Lou Spence

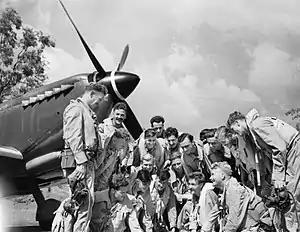
Group of men in flying suits talking in front of a single-engined aircraft

Returning to Australia in September 1942, Spence was posted as an instructor to No. 2 Operational Training Unit in Mildura, Victoria. The unit operated several types of aircraft including Kittyhawks, CAC Boomerangs and Supermarine Spitfires. Spence was promoted to acting squadron leader on 1 February 1944 and assumed command of No. 452 Squadron two days later. Based near Darwin, Northern Territory, No. 452 Squadron was one of three Spitfire squadrons comprising No. 1 (Fighter) Wing, whose role was to defend North-Western Area from Japanese air attack. On 8 March, No. 452 Squadron was urgently dispatched to the vicinity of Perth, Western Australia, in response to concerns that a Japanese naval force would raid the area, but it proved abortive; no attack ensued, and the squadrons were directed to return to Darwin on 20 March. The journey to Perth had taken No. 452 Squadron through bad weather, and Spence was mentioned in despatches for his efforts shepherding his Spitfires to their destination. From 9 to 21 May, Spence held command of No. 1 Wing in the absence of the officer commanding, Group Captain Peter Jeffrey. The next month, No. 452 Squadron transferred from No. 1 Wing to the recently formed No. 80 (Fighter) Wing, commanded by Group Captain Clive Caldwell. Spence was promoted to temporary squadron leader on 1 July. No. 452 Squadron completed conversion from Mk V Spitfires to Mk VIIIs the same month.